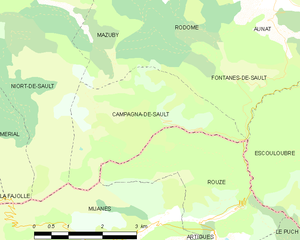
Carte des communes françaises: Campagna-de-Sault